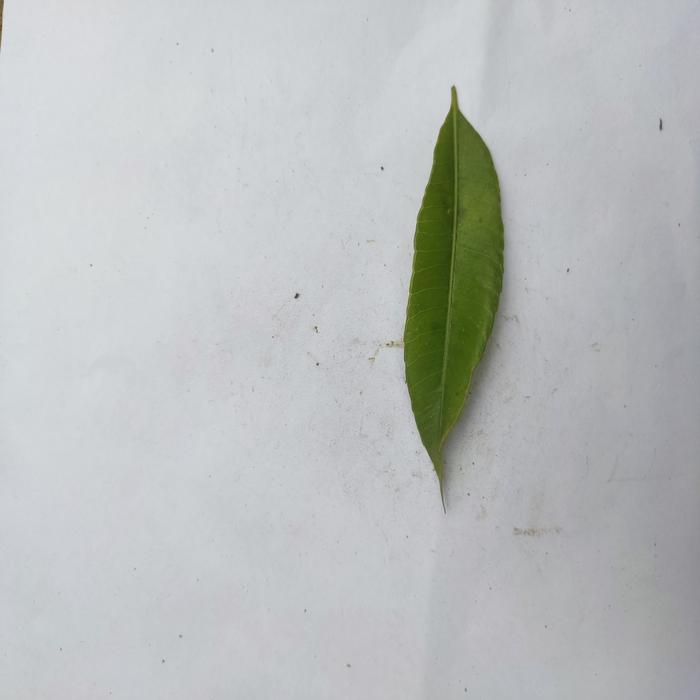
Crop: Hog Plum
Leaf condition: Anthracnose